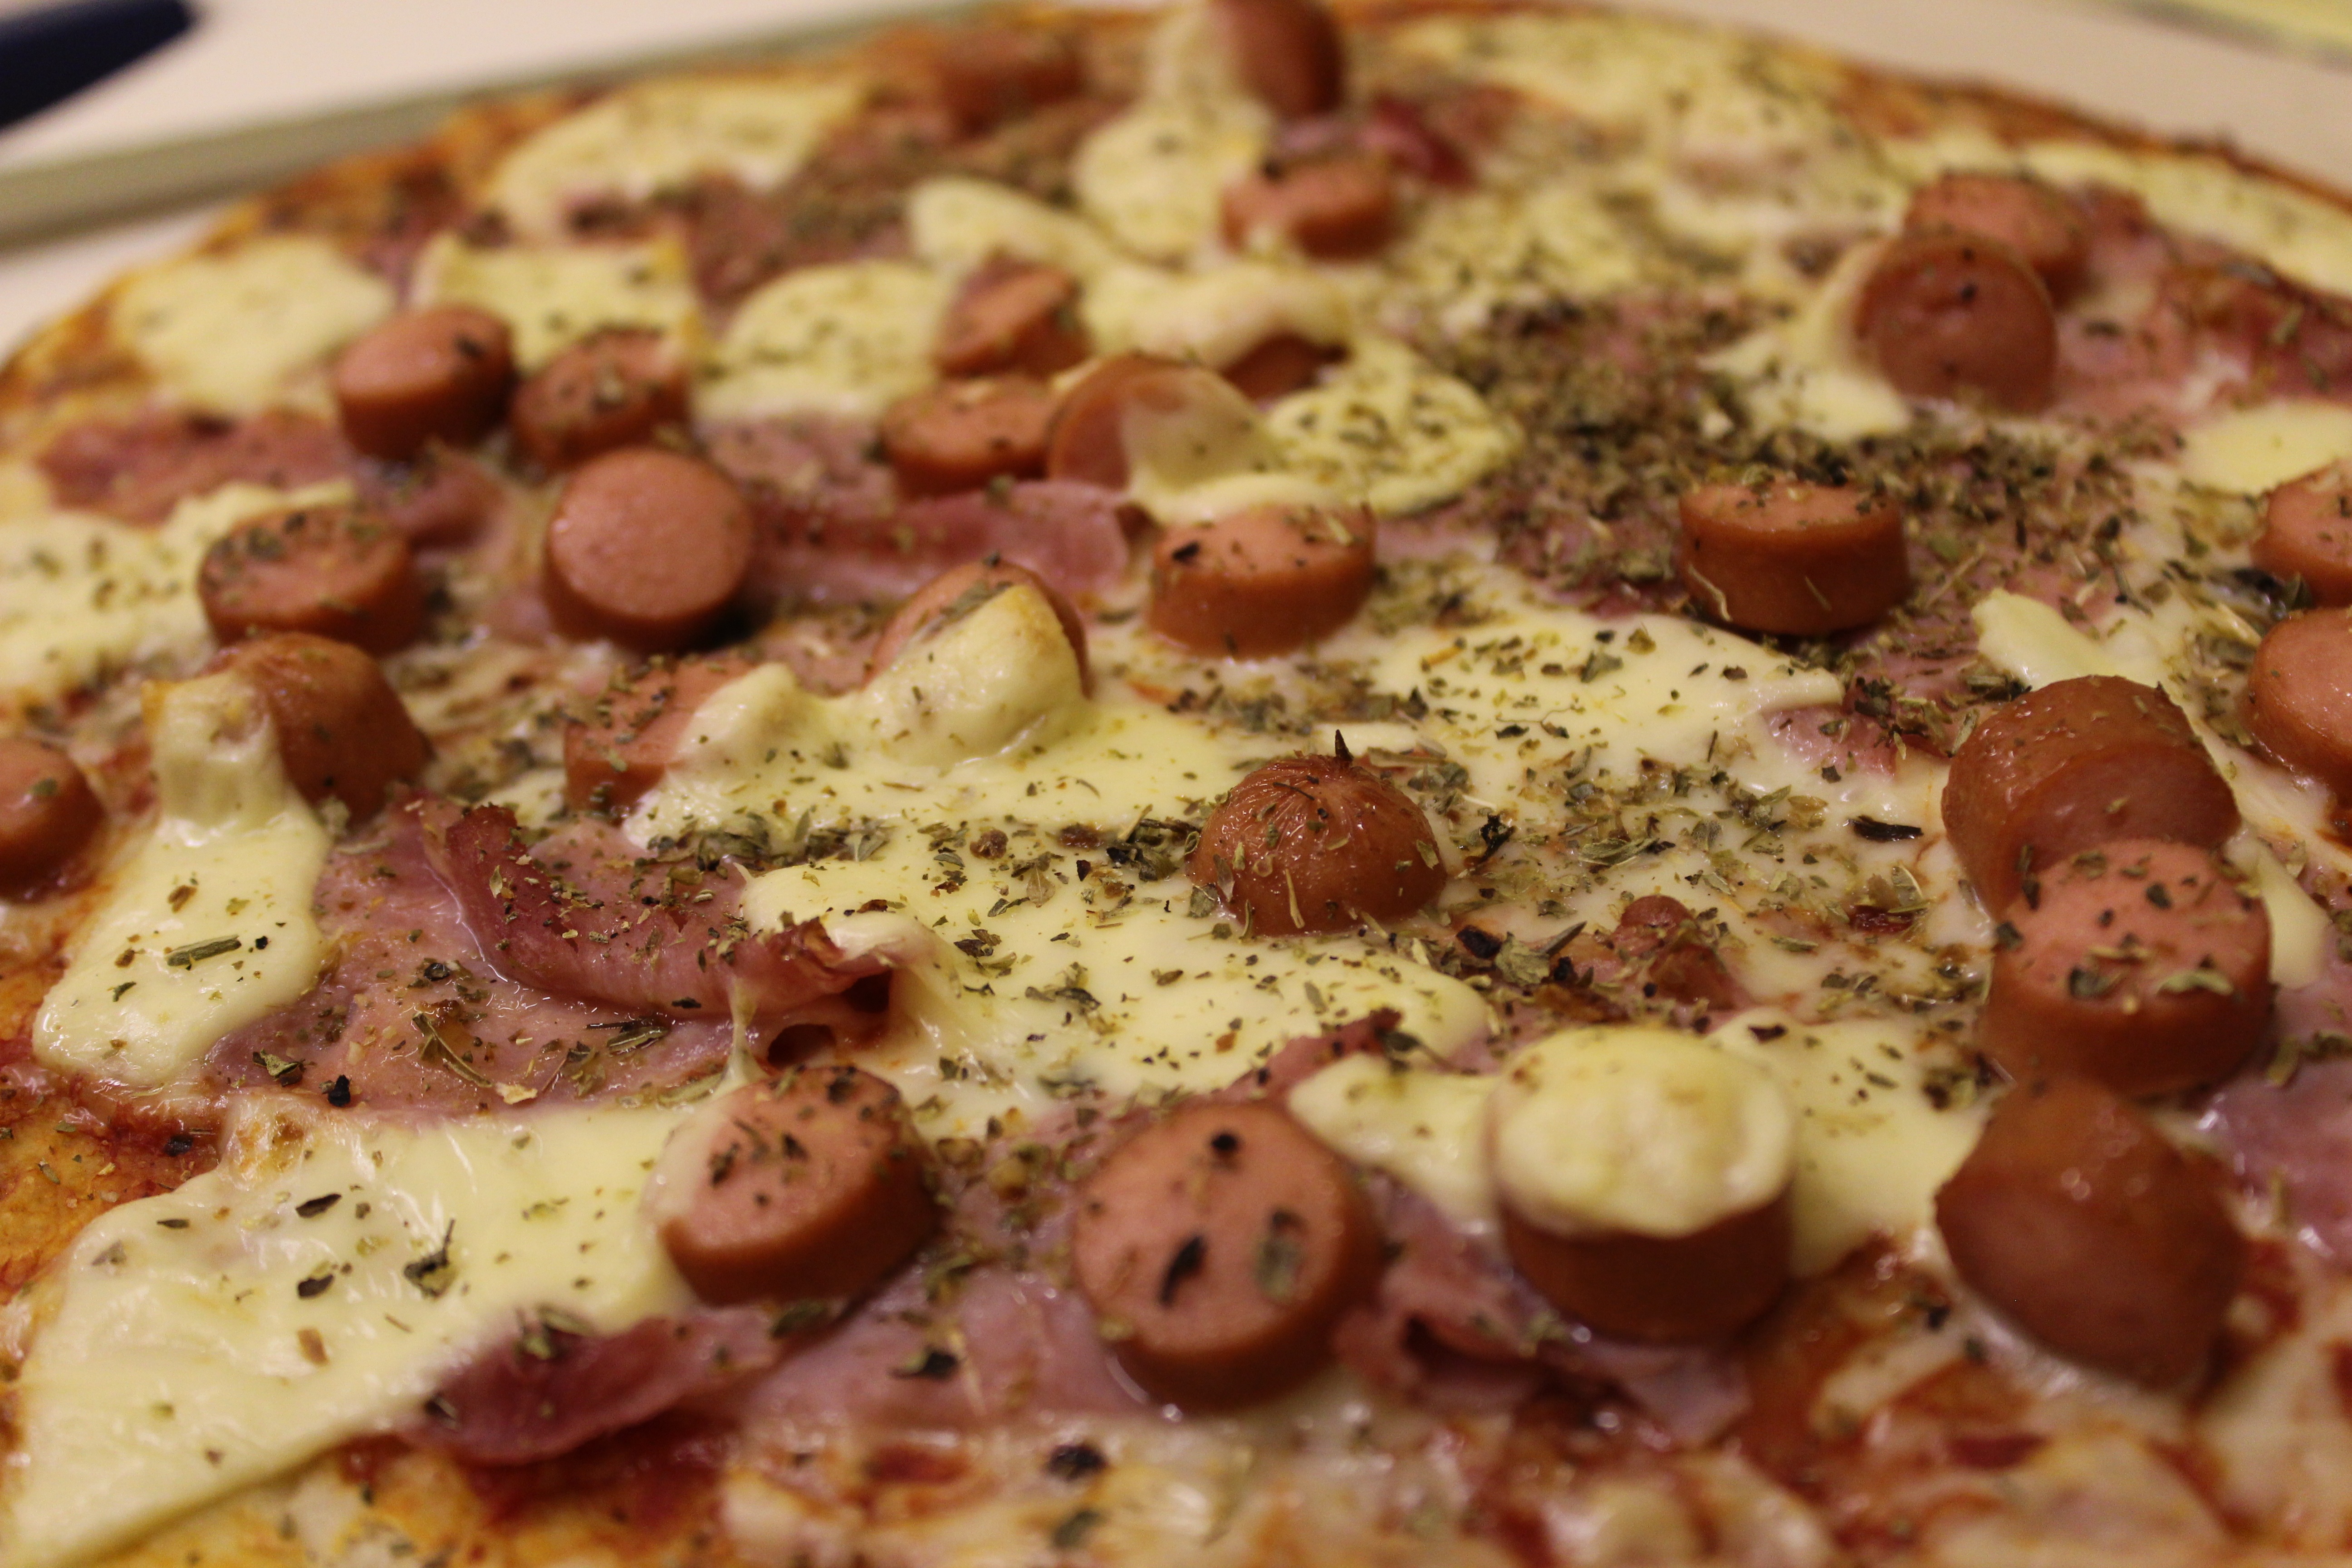
dish, food, produce, breakfast, meat, cuisine, pizza, cheese, tomato, sausage, condiment, italian, ham, taste, mozzarella, appetite, italian food, tarte flamb e, european food, origan